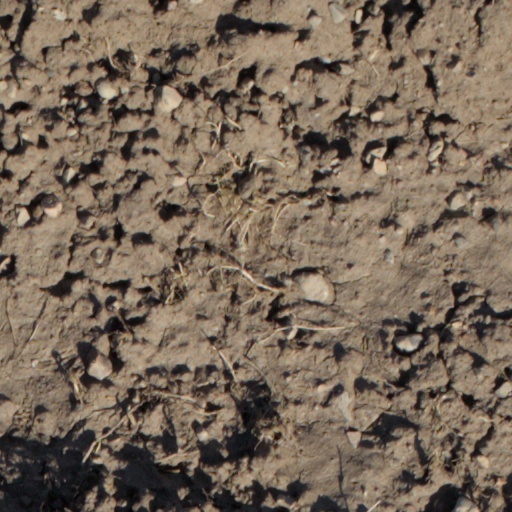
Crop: wheat